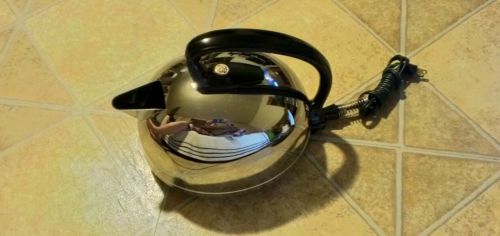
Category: kettle